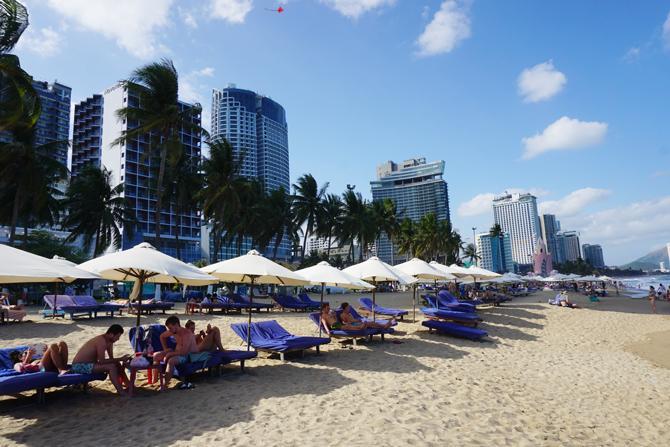
có những chiếc ghế màu xanh xuất hiện ở dưới những chiếc ô